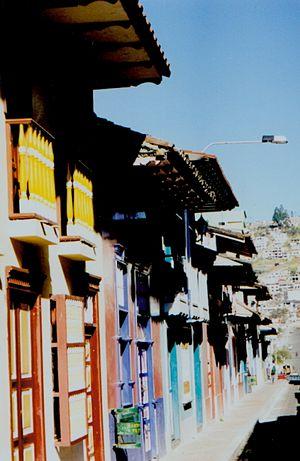
Loja est une ville d'Équateur et la capitale de la province de Loja. Elle est située dans le sud du pays, à 430 km au sud de Quito. Sa population s'élevait à 118 532 habitants en 2001.